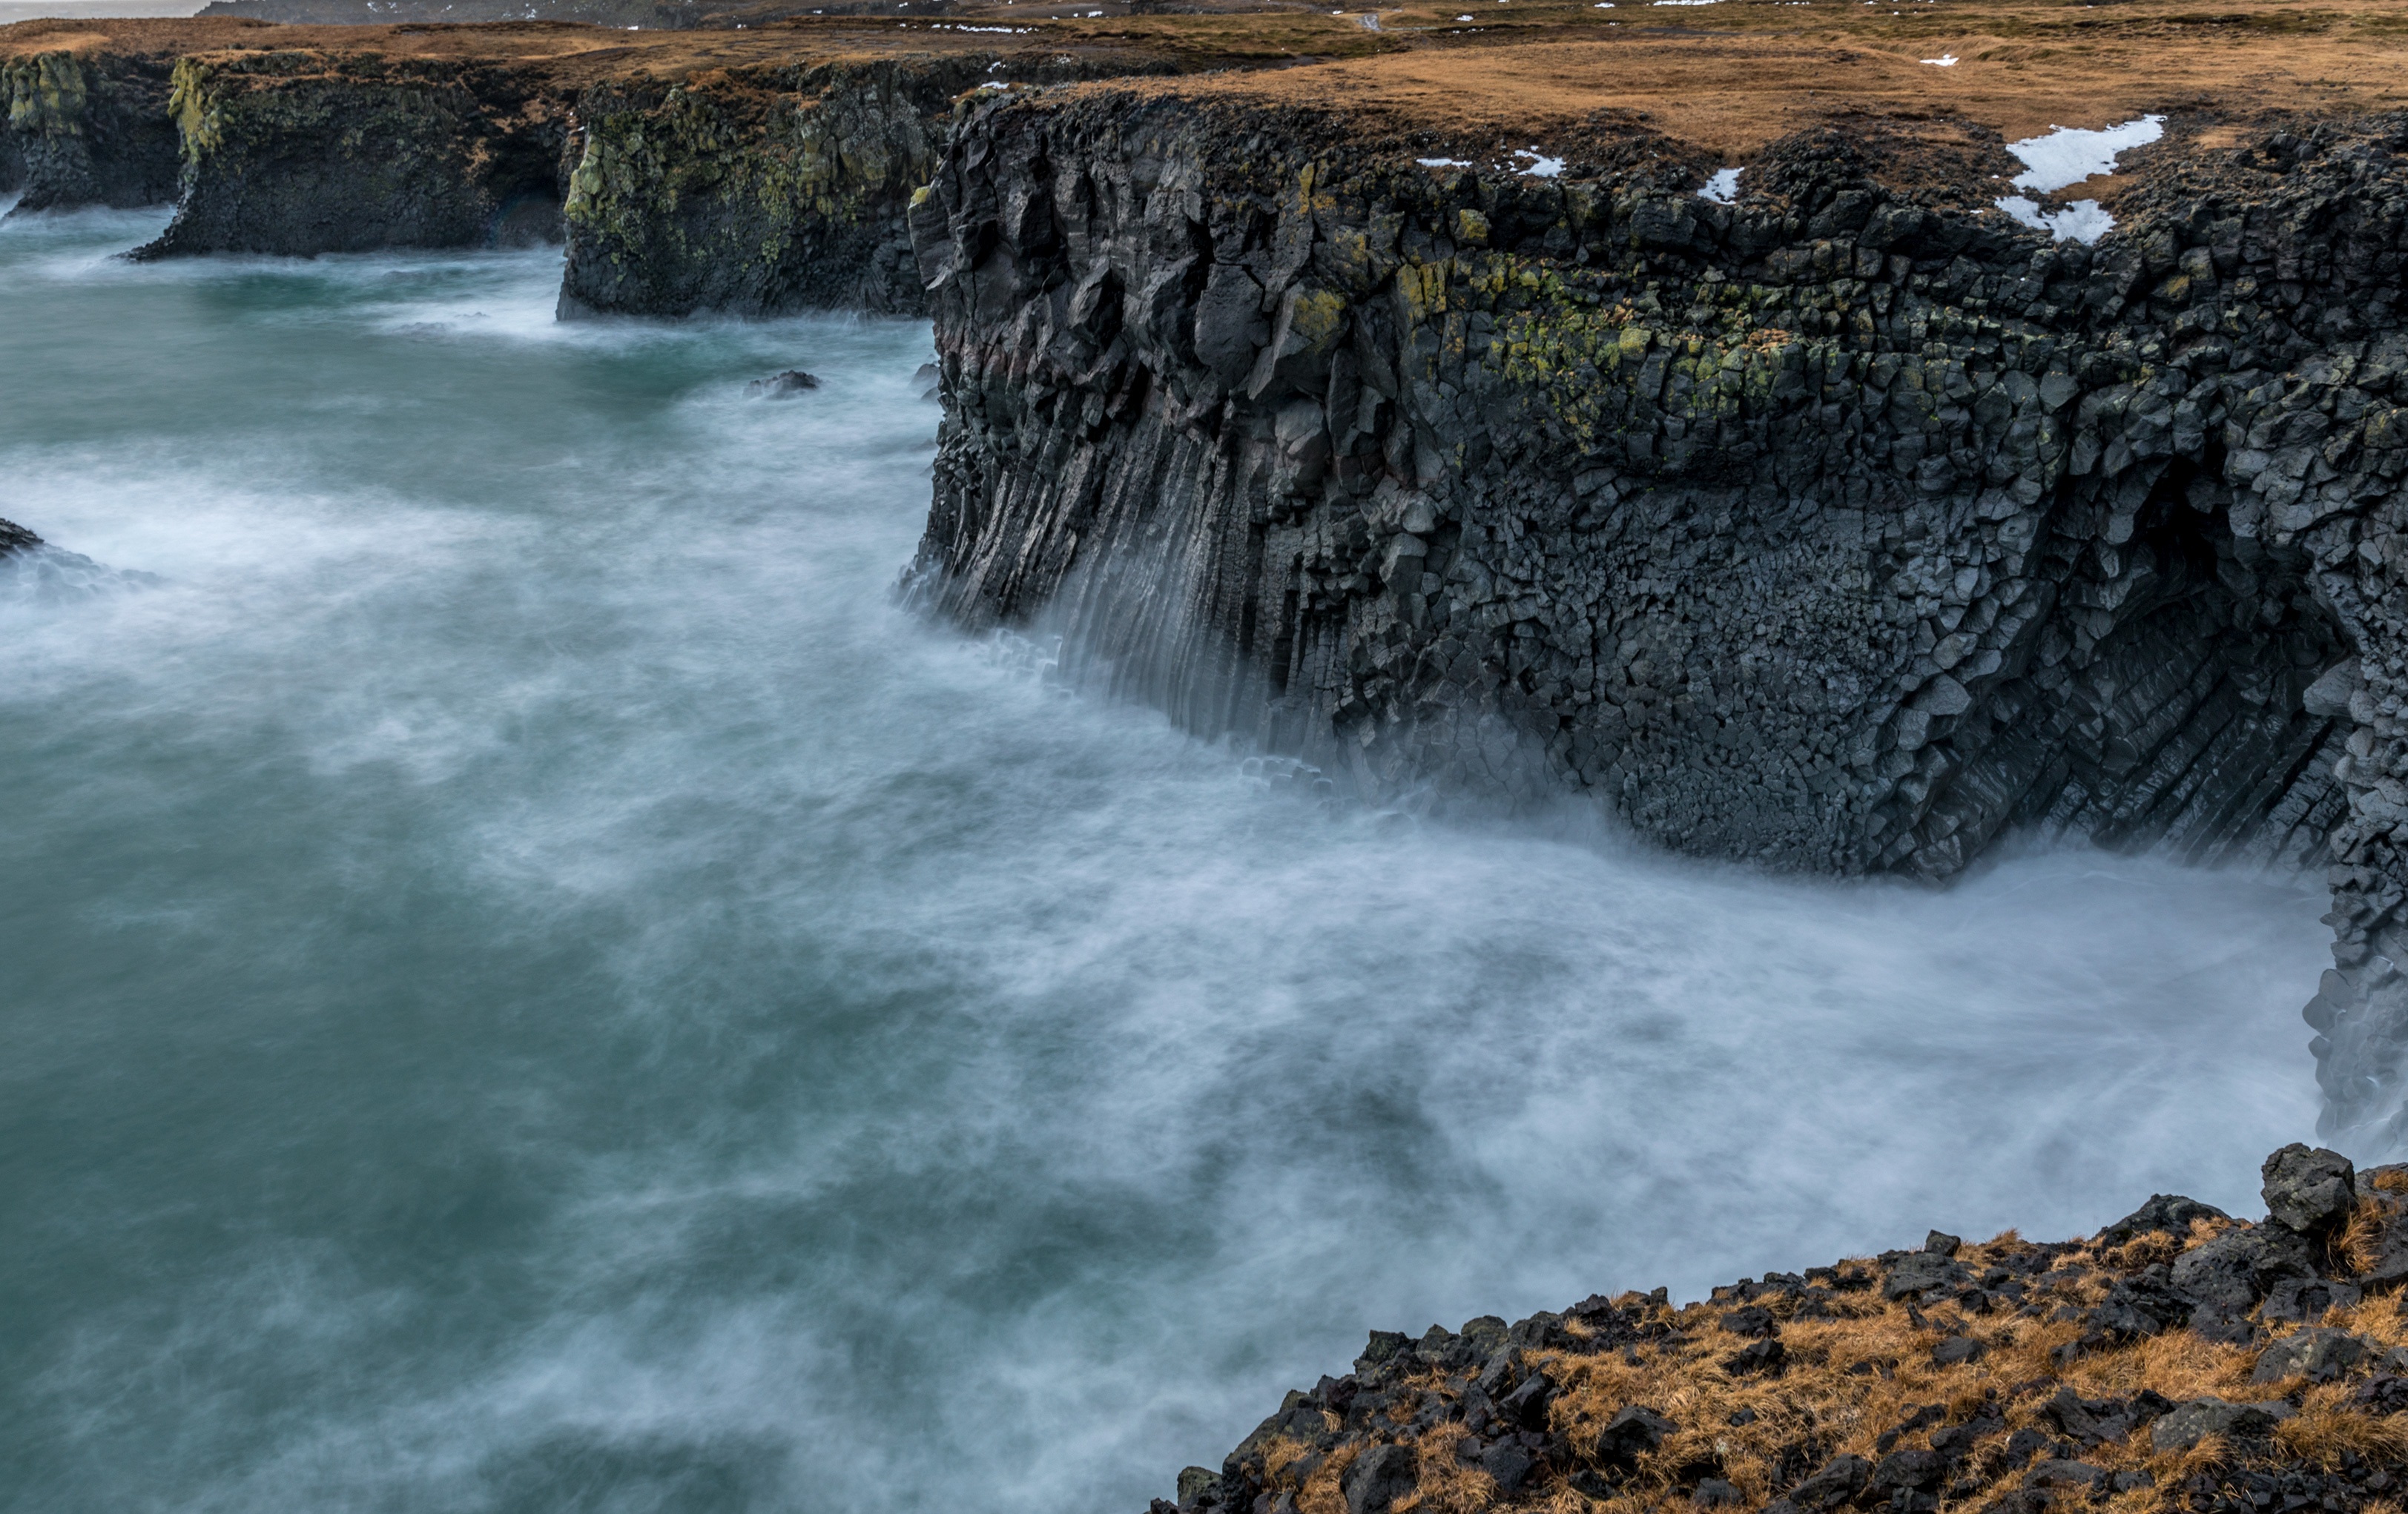
waterfall, nature, body of water, water, rapid, river, coast, rock, water feature, sea, wave, wind wave, landscape, stream, terrain, cliff